Mazhuvannur Maha Siva Kshethram

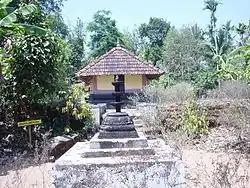
Mazhuvannur Maha Siva Temple

Mazhuvannur Maha Siva Kshethram is an ancient Hindu Temple at Tharuvana in Wayanad district of the Indian state of Kerala. The presiding deity is Lord Shiva; other deities are Arayil Bhagavathy, Shree Durga, Nandhi, Lord Ayyappa and Lord Ganapathi. This temple is situated on the highest peak in the areas of Karingari, Paliyana, and Tharuvana. Daily "poojas" (prayers) were performed there from ancient times. Mazhuvannur Thekke Illam family members have been involved in leading "pooja" for many centuries.